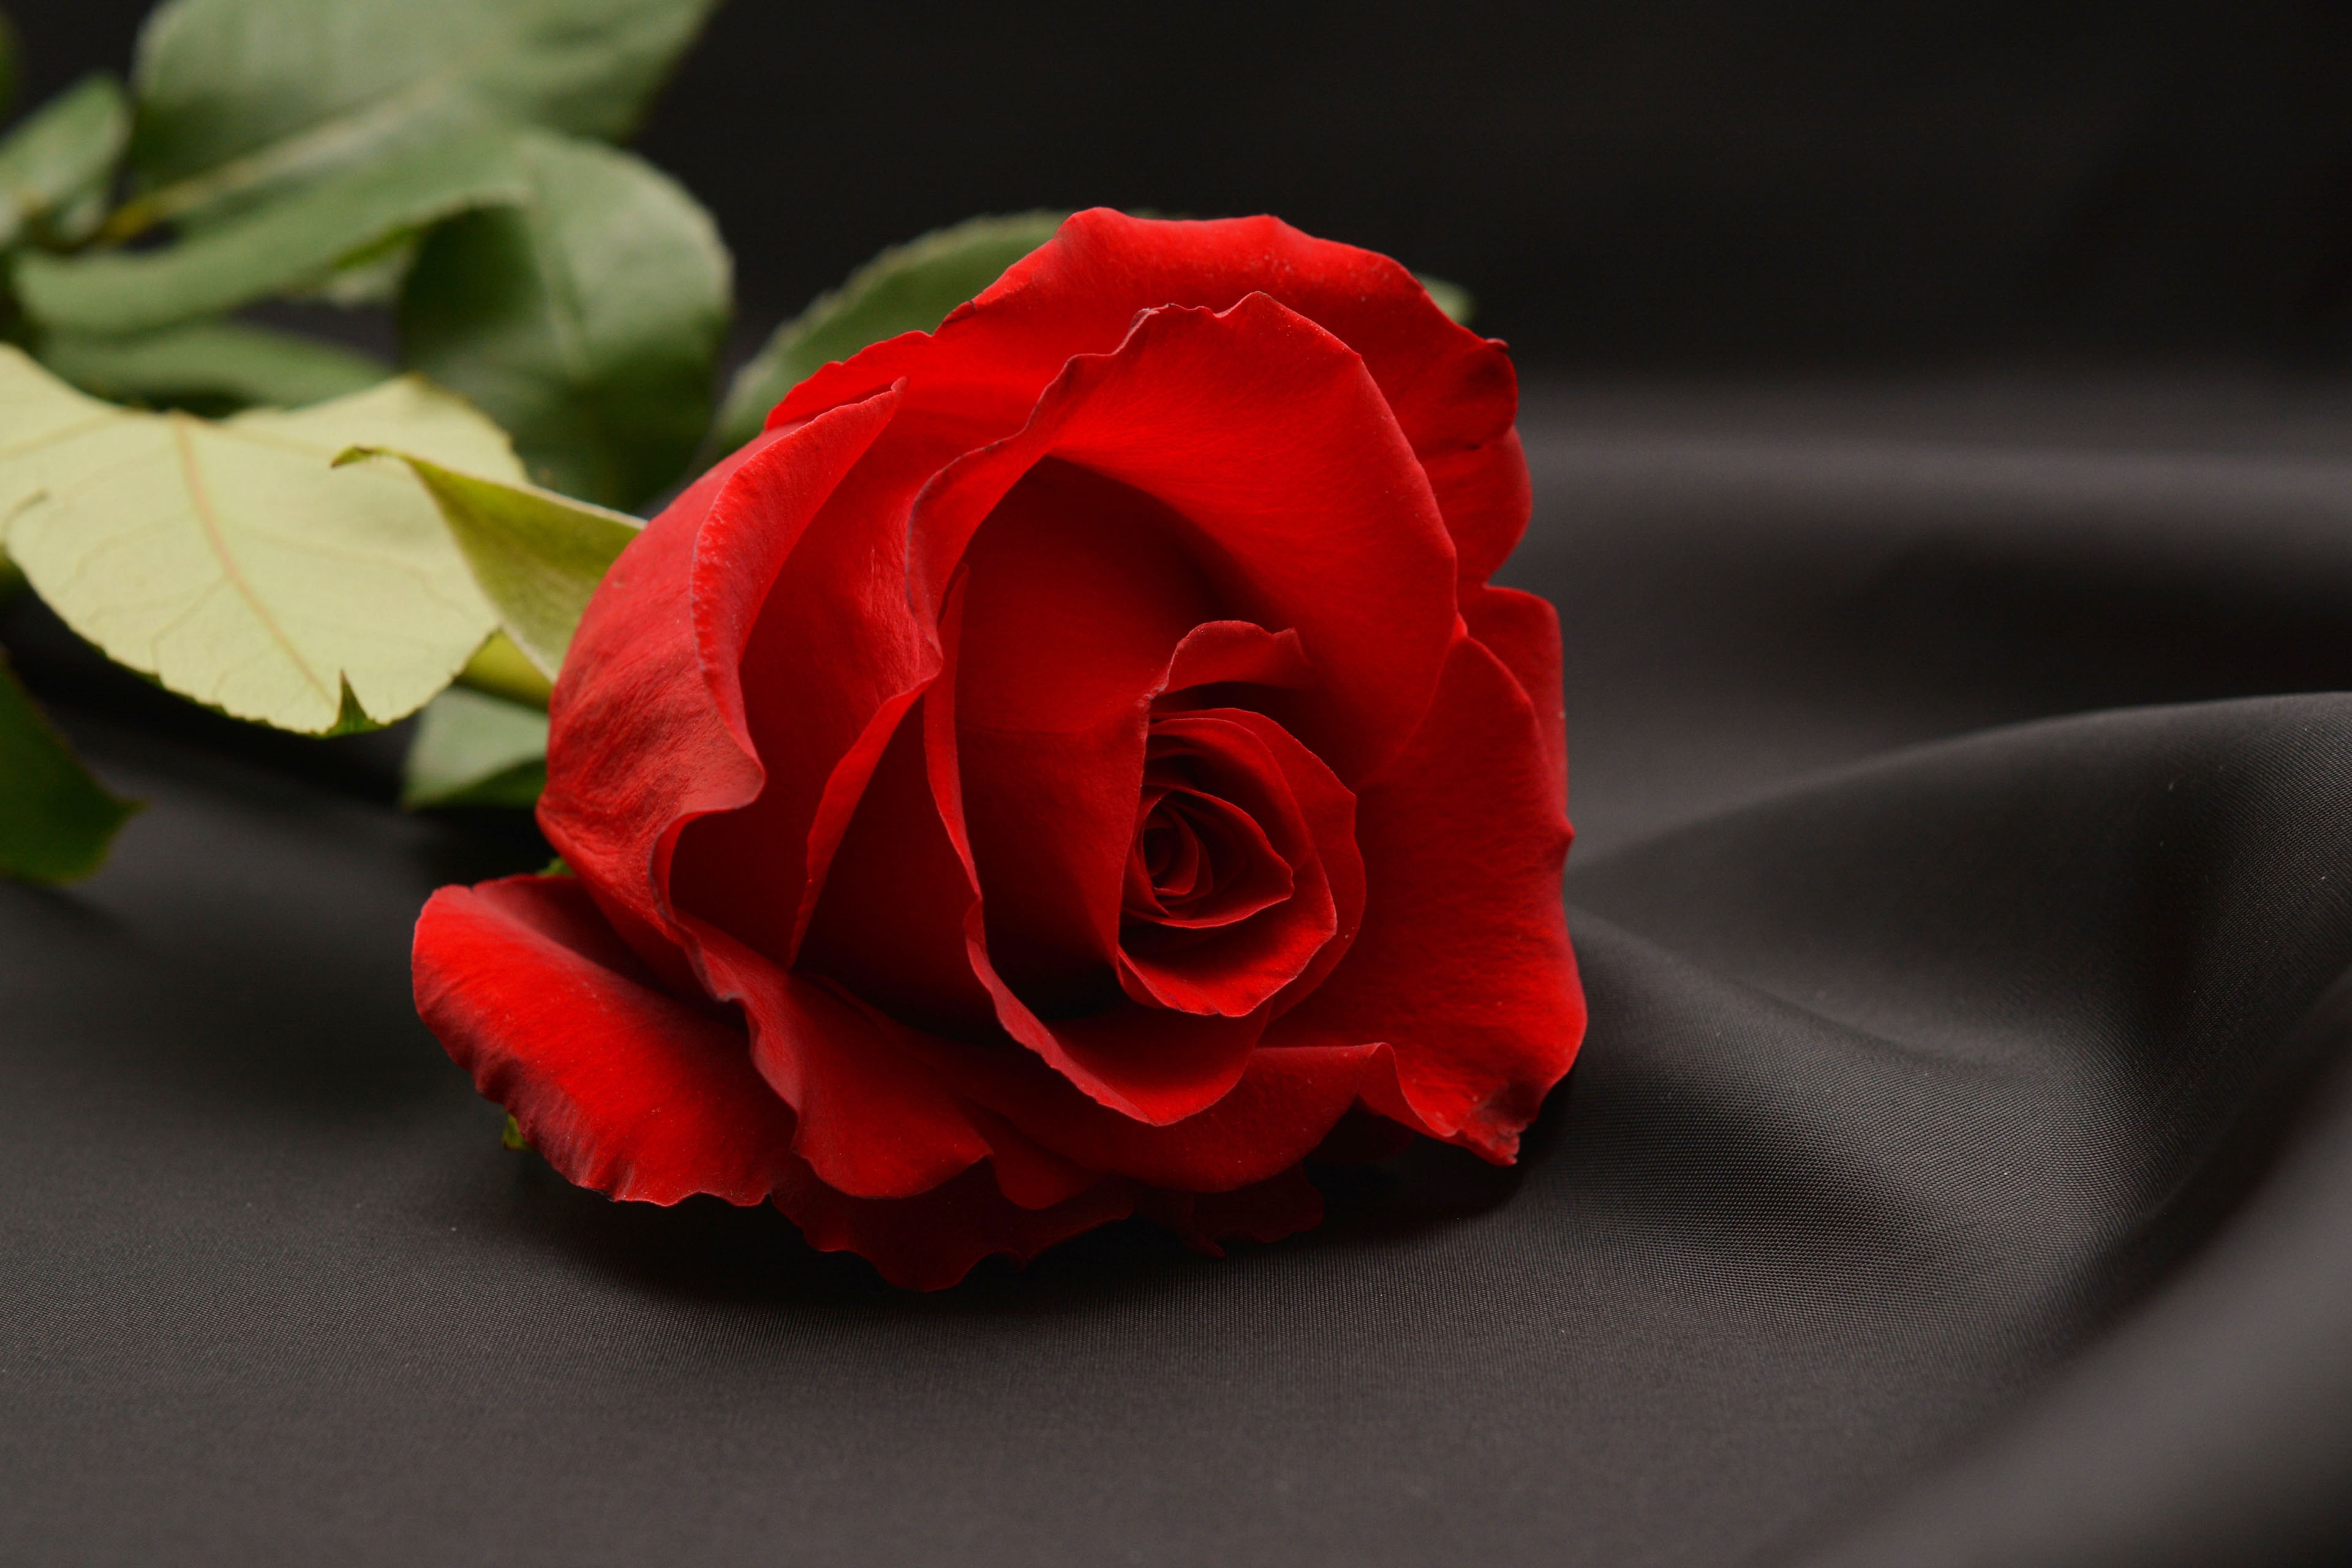
blossom, plant, flower, petal, bloom, love, rose, red, romance, pink, red rose, thank you, wedding day, close up, macro photography, flowering plant, garden roses, rose family, land plant